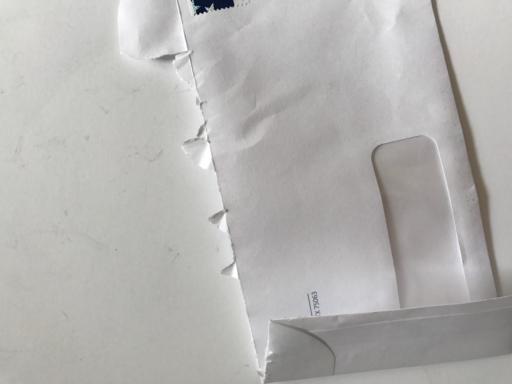
Label: paper